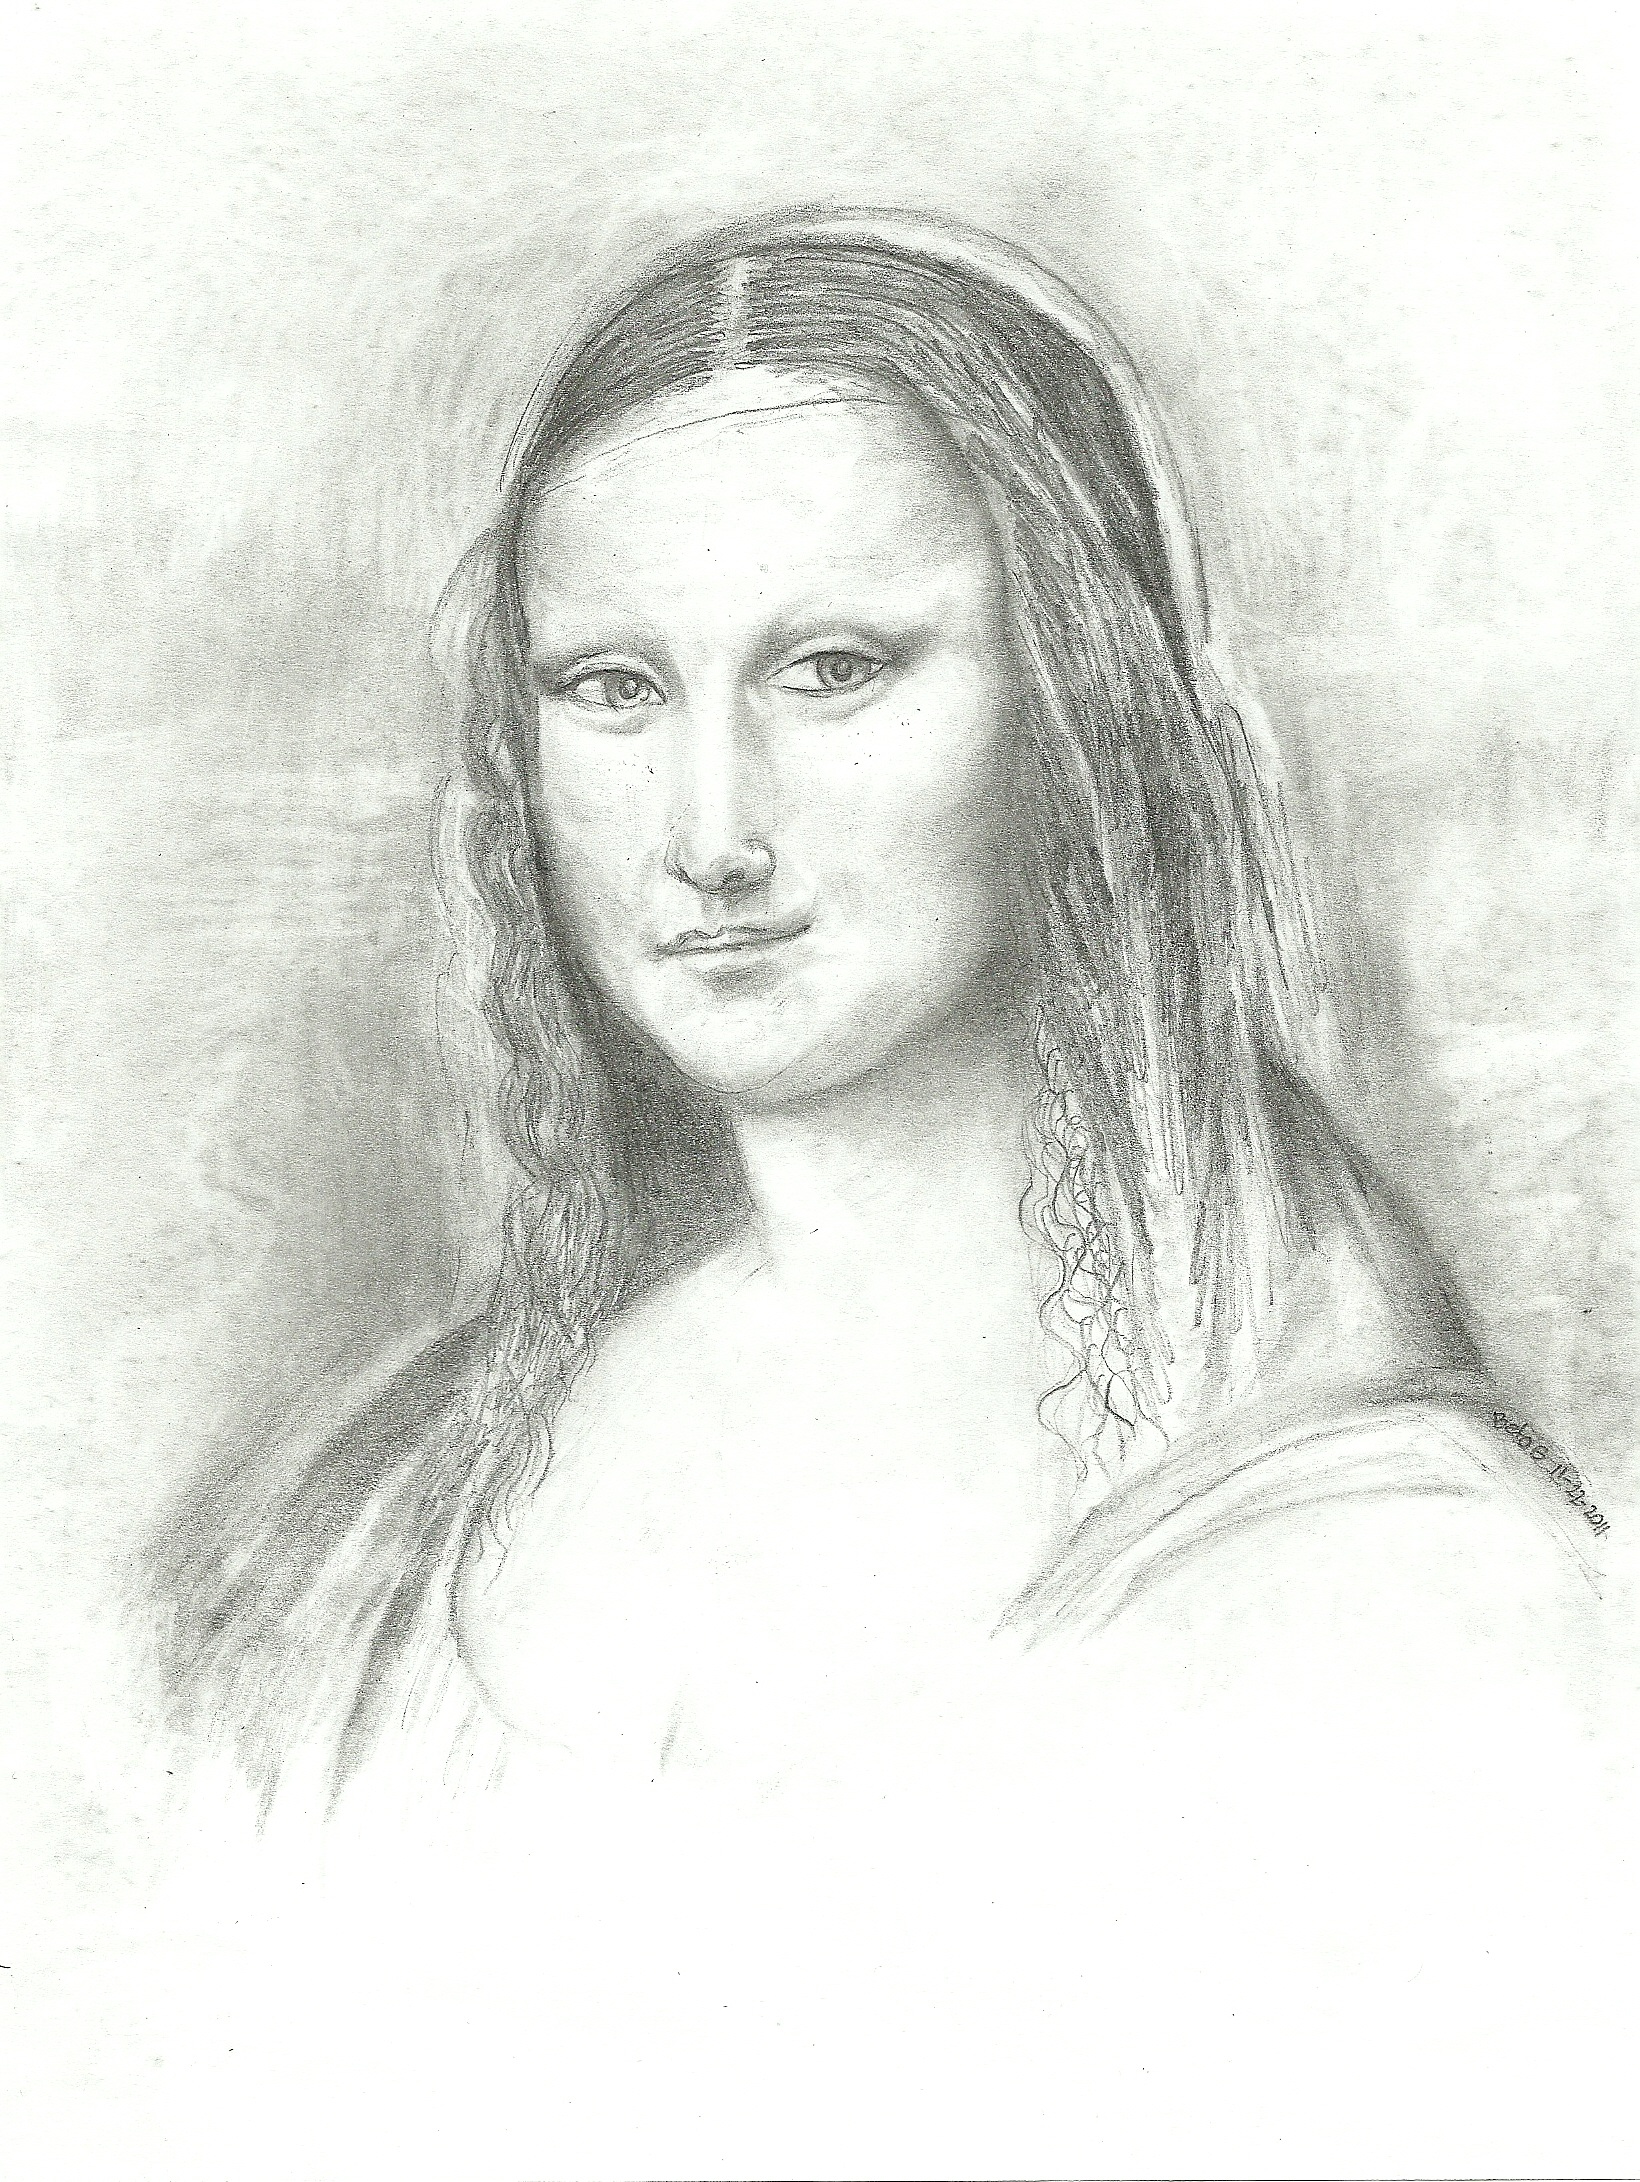
black and white, woman, female, portrait, monochrome, lady, hairstyle, smile, face, nose, sketch, drawing, illustration, head, renaissance, vinci, monochrome photography, leonardo, art model, figure drawing, mona, lisa